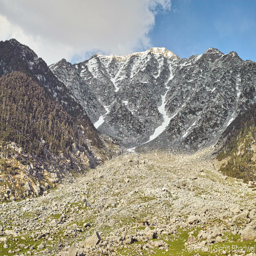
an usual pass through mountains